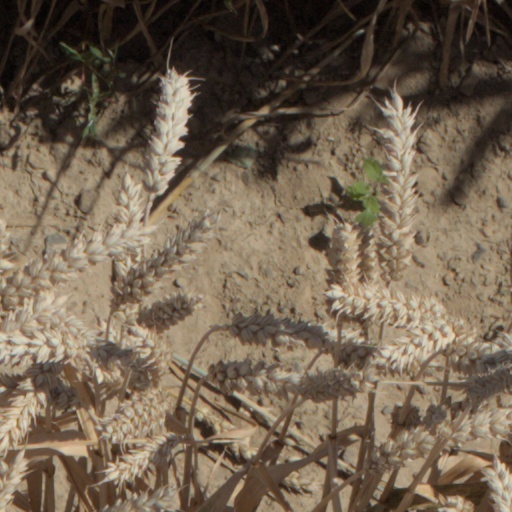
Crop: wheat